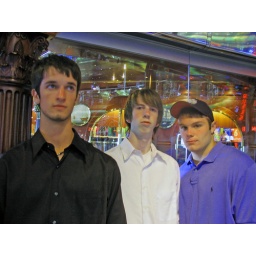
three boys by library